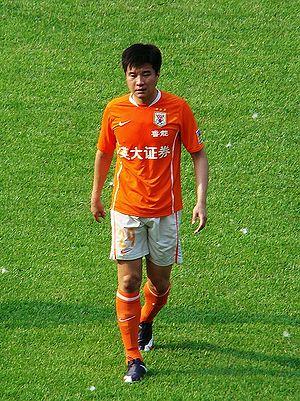
Jin-Yu Li est un footballeur chinois, il fut international chinois entre 1997 et 2007.